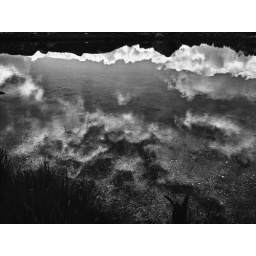
Several species of small puffy clouds gathered together in a lake and smiling with a blink